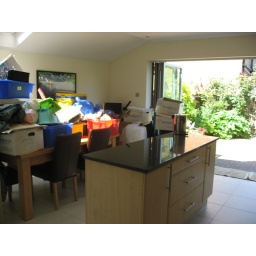
More boxes in the kitchen